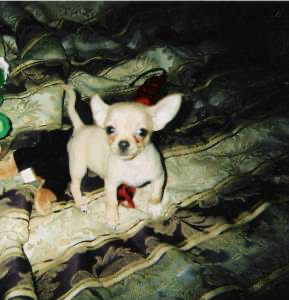
Animal: dog
Breed: chihuahua